Alfred Nalepa

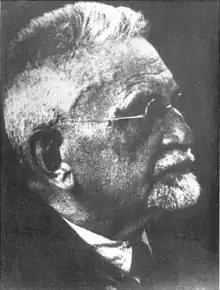

Alfred Nalepa (19 December 1856, in Werschetz – 11 December 1929, in Baden bei Wien) was an Austrian zoologist specializing in the field of acarology.